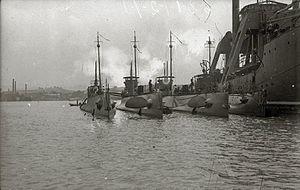
Le Kanguro est un ancien navire ravitailleur de sous-marins et un navire de sauvetage de sous-marin de l'armada espagnole. Il peut également être qualifié de dock flottant.